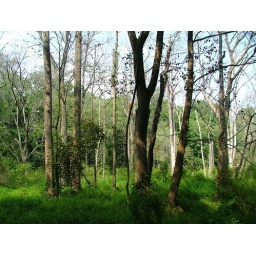
A forest with grass by warm sunlight